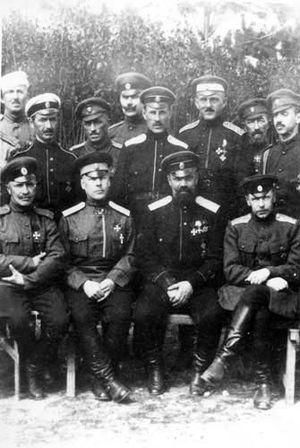
Anton Vassilievitch Tourkoul, né le 24 décembre 1892 noin loin de Tiraspol et décédé le 14 septembre 1957 à Munich, est un général-major russe, vétéran de la Première Guerre mondiale et de la guerre civile russe. Il a participé à marche de Iași au Don et fait partie de l'émigration blanche.
Vladimir Konstantinovitch Vitkovski, né le 21 avril 1885 à Pskov — 18 janvier 1978 à Palo Alto, est une lieutenant-général russe, vétéran de la Première Guerre mondiale et de la guerre civile russe au sein des armées blanches.